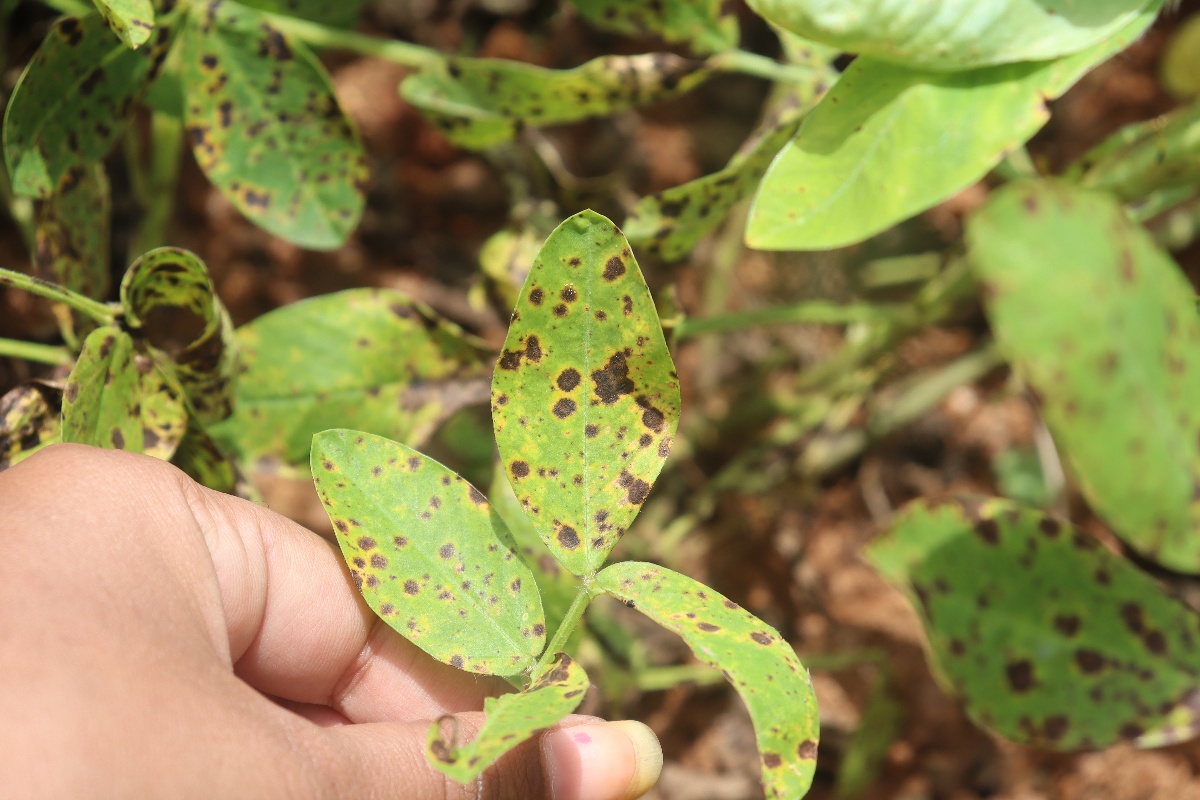
Label: late leaf spot